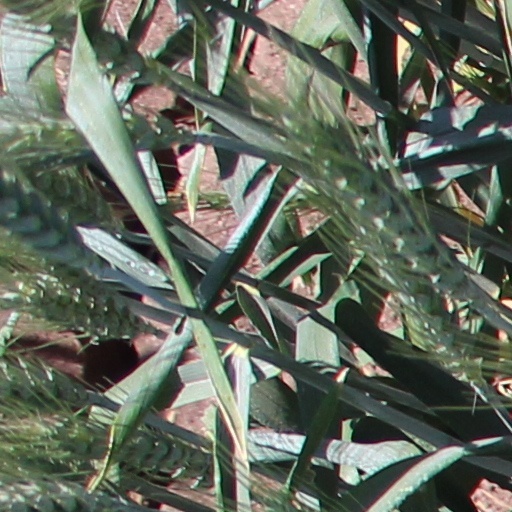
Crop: wheat